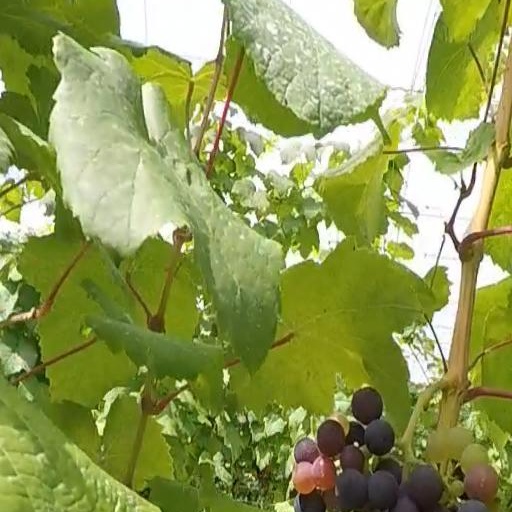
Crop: grape